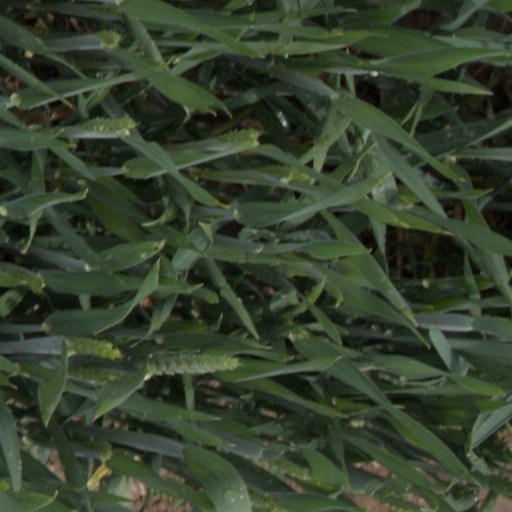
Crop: wheat